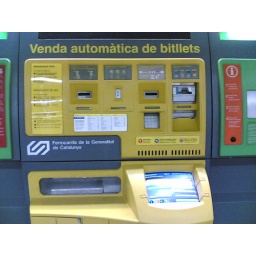
all in one train ticket vending machine